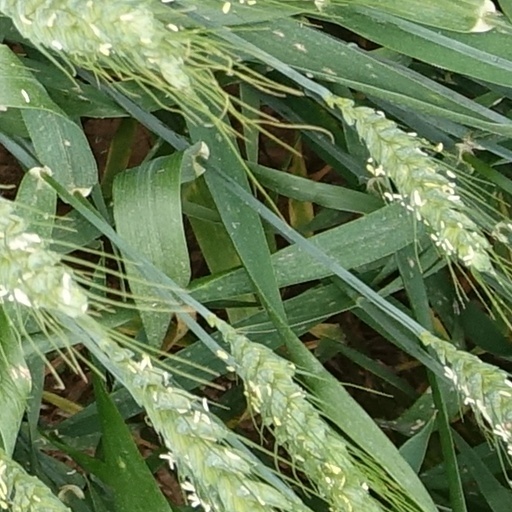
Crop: wheat